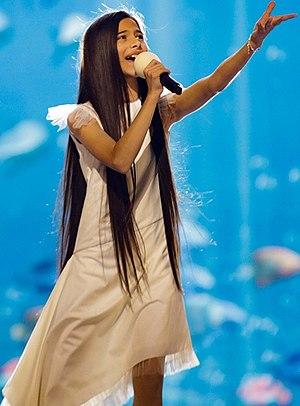
Melani García Gaspar est une chanteuse espagnole. Elle a représenté l'Espagne au Concours Eurovision de la chanson junior 2019, qui s'est tenu le 24 novembre 2019 à Gliwice, en Pologne.